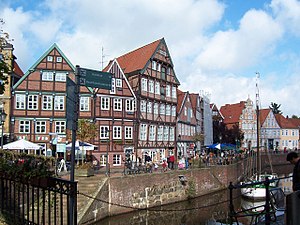
Stade / Billedgalleri
Hansestaden Stade er administrationsby i Landkreis Stade i den tyske delstat Niedersachsen. Byen har omkring 46.000 indbyggere.